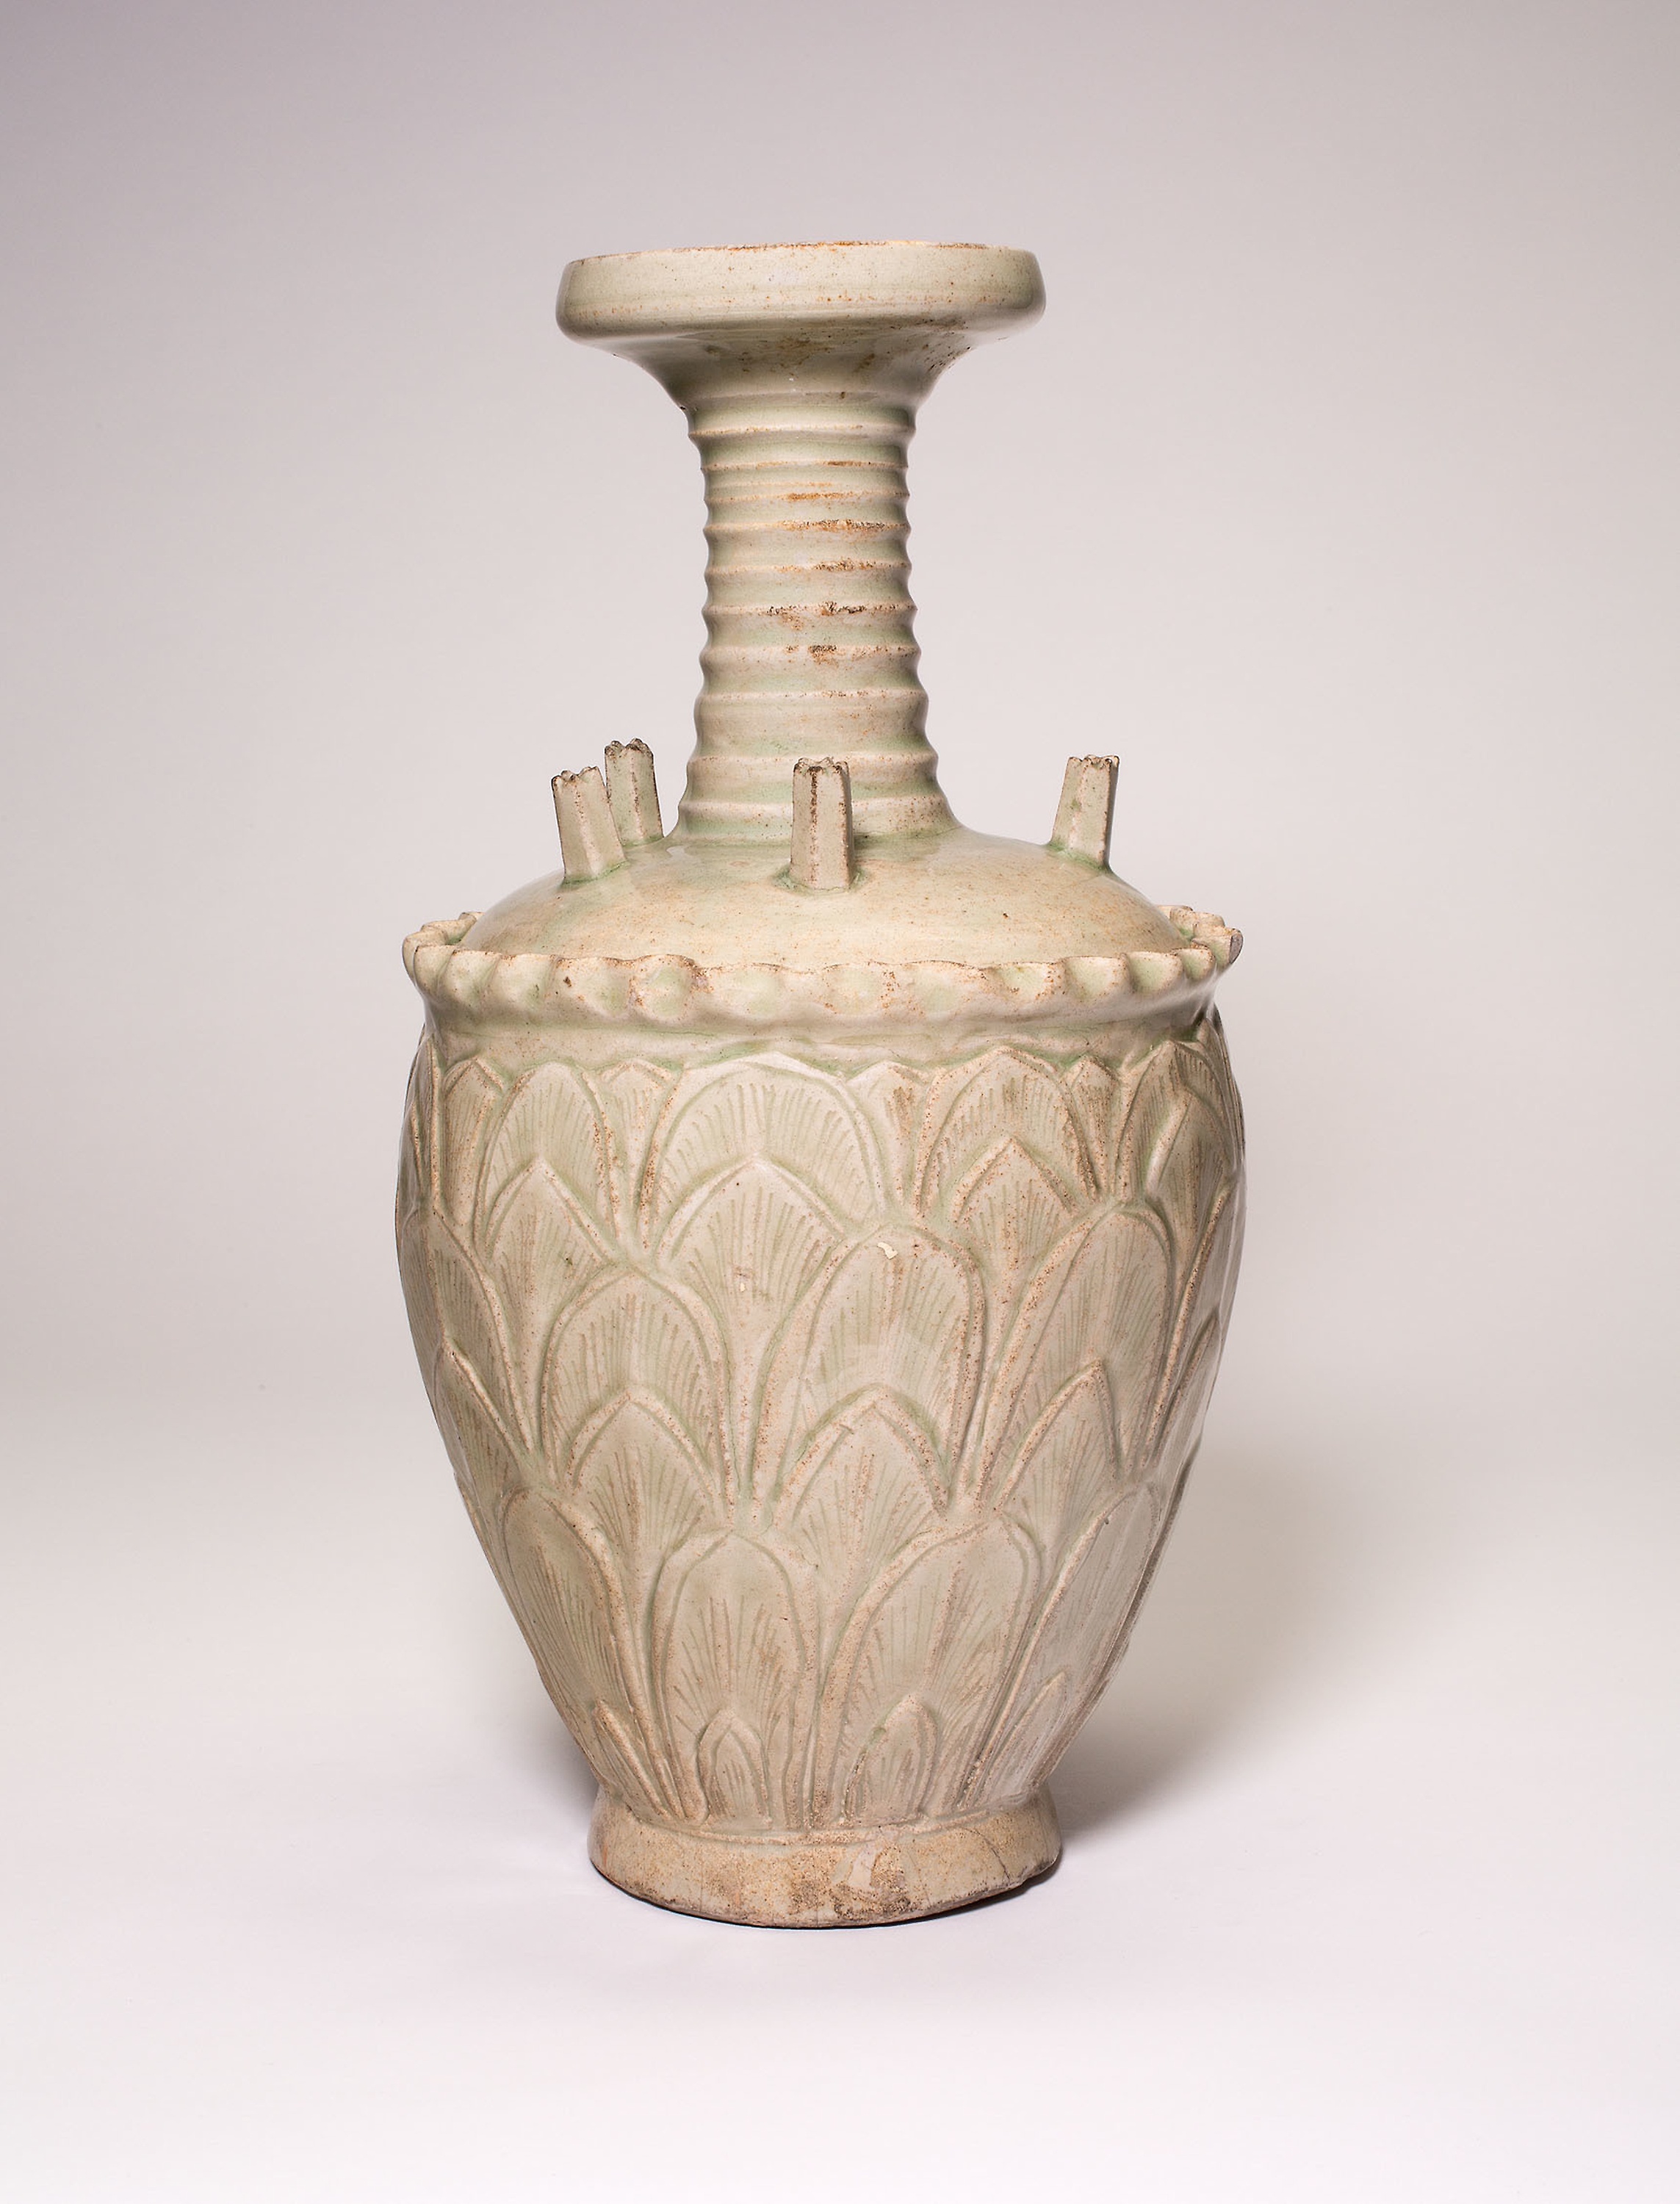
earthenware, vase, ceramic, artifact, pottery, beige, urn, porcelain, serveware, interior design, art